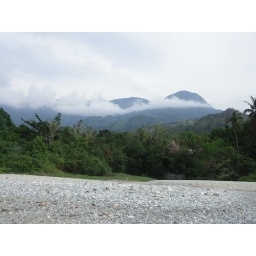
sand and mountain in puerto galera, mindoro